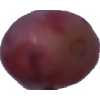
Label: pink_grape